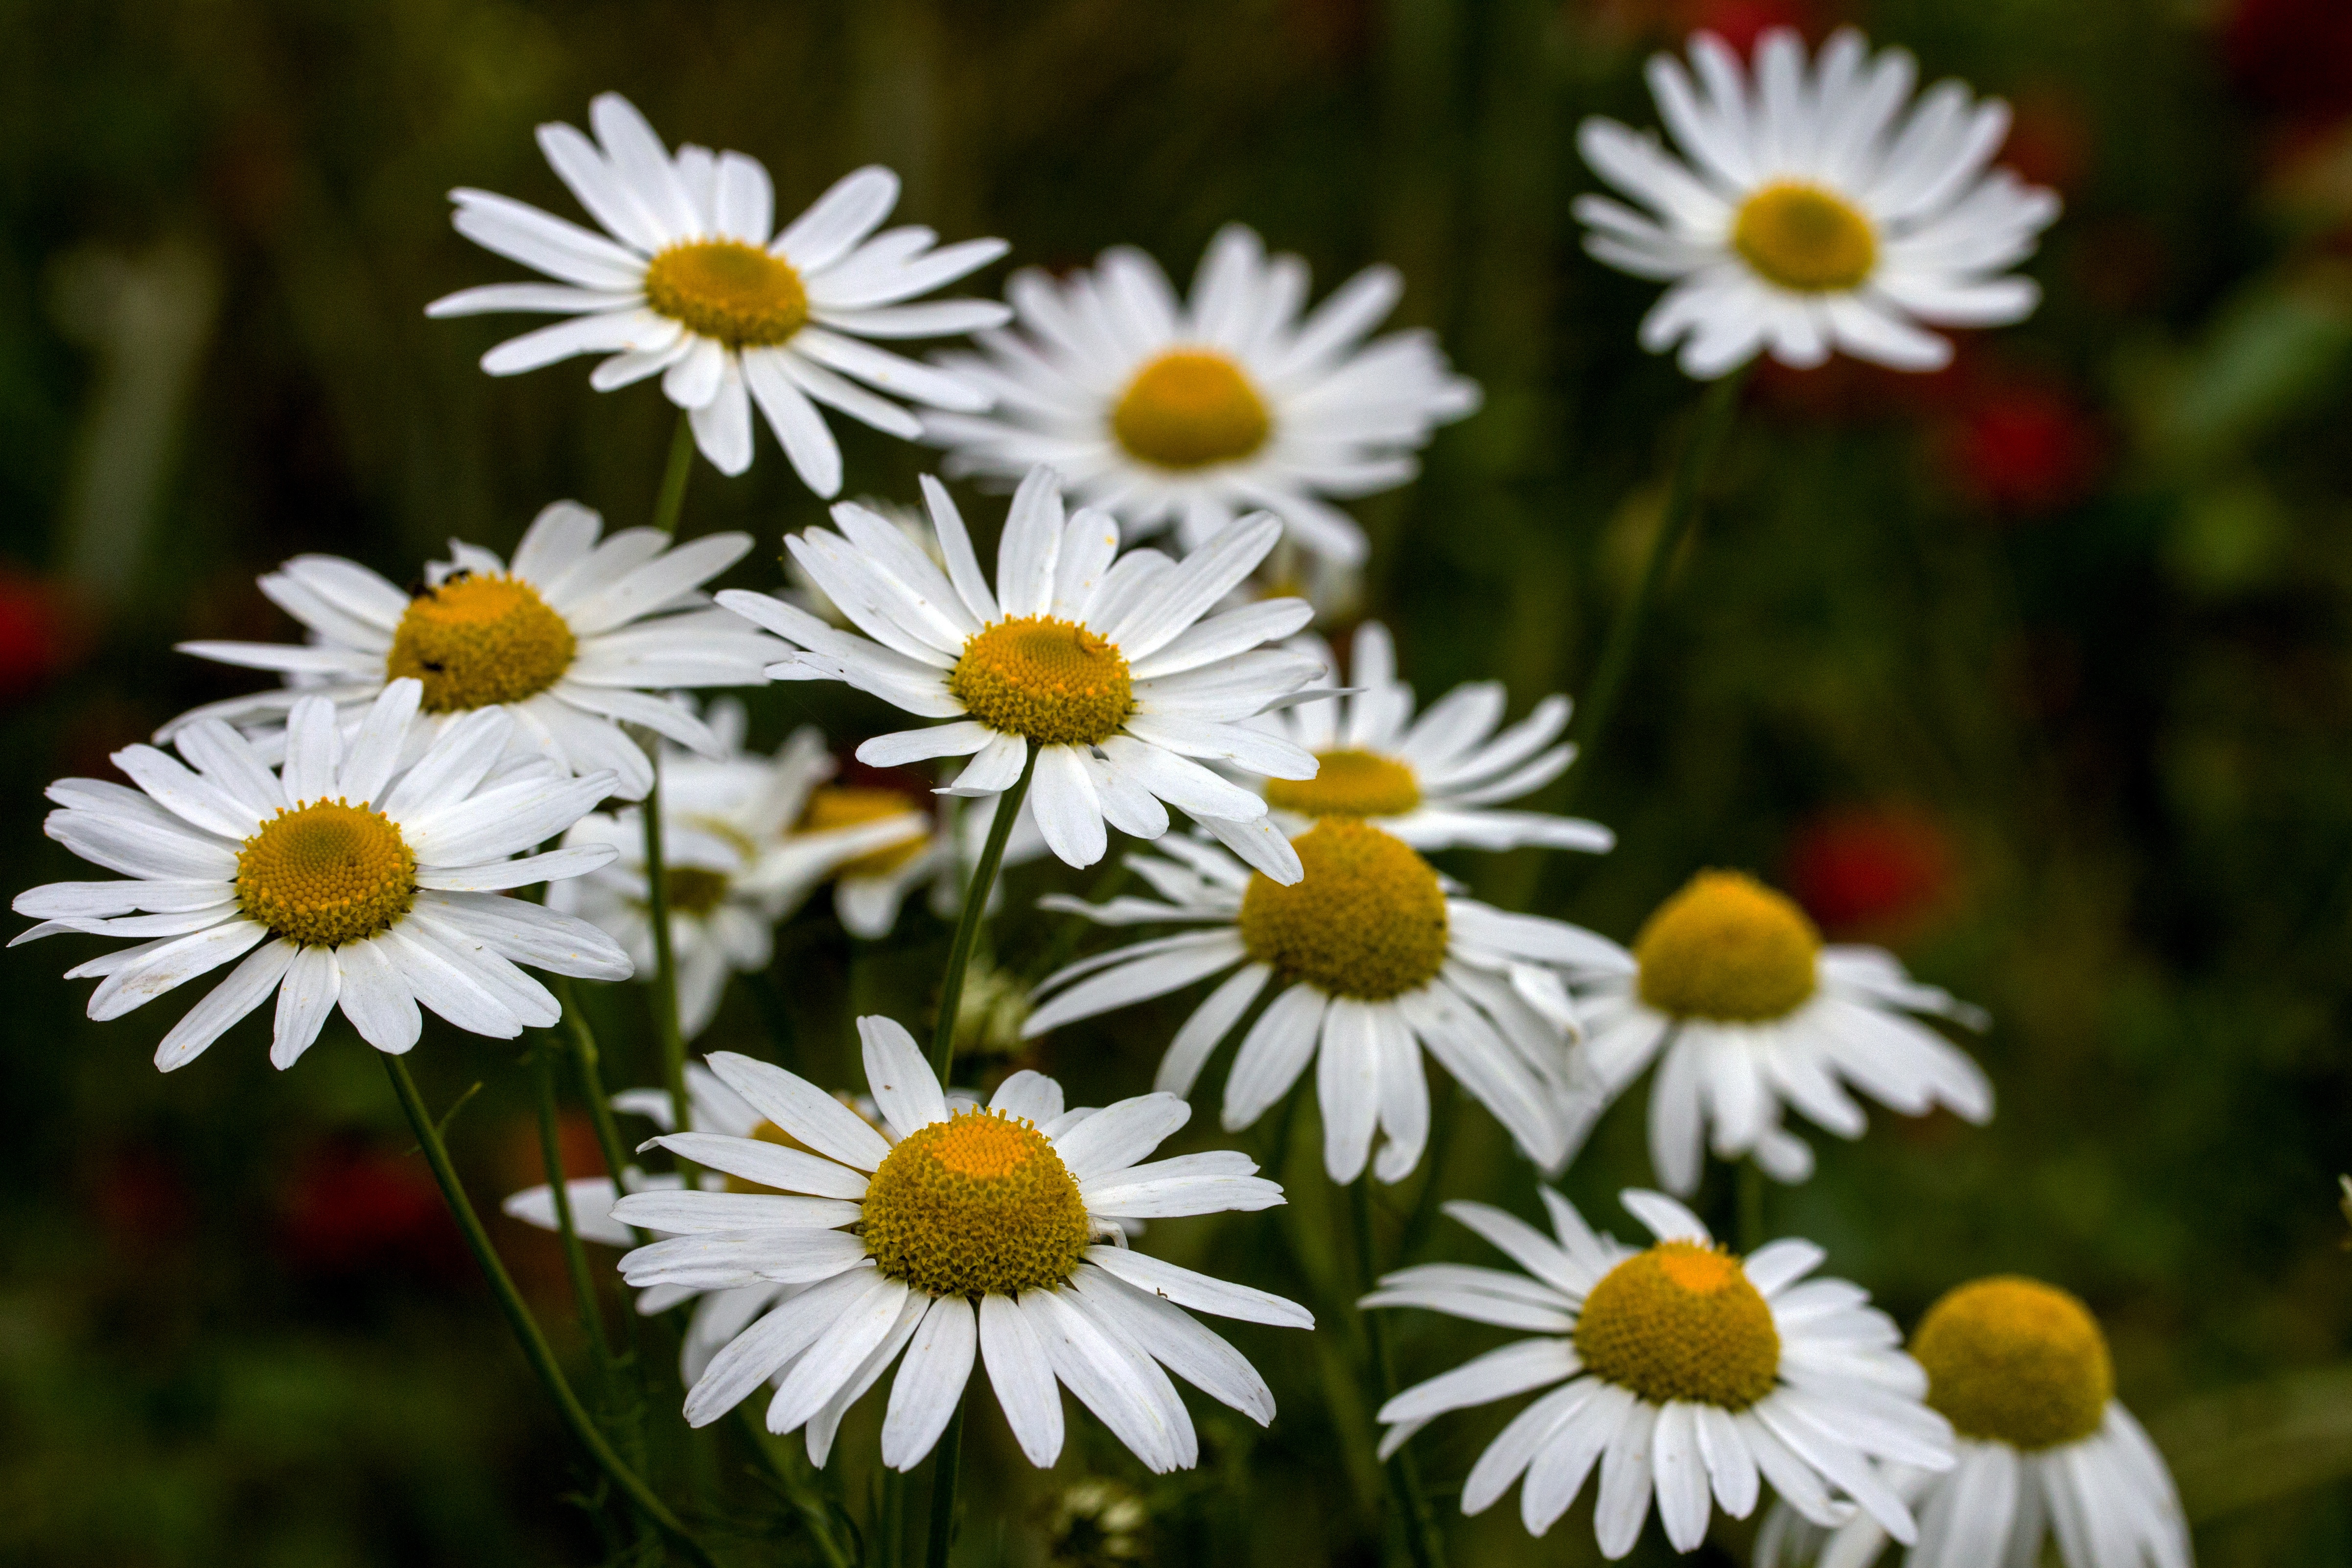
plant, white, meadow, flower, petal, daisy, botany, flora, wildflower, wild flowers, marguerite, macro photography, flowering plant, meadow margerite, daisy family, meadows margerite, wild flower meadow, leucanthemum vulgare, oxeye daisy, annual plant, land plant, chamaemelum nobile, marguerite daisy, tanacetum parthenium